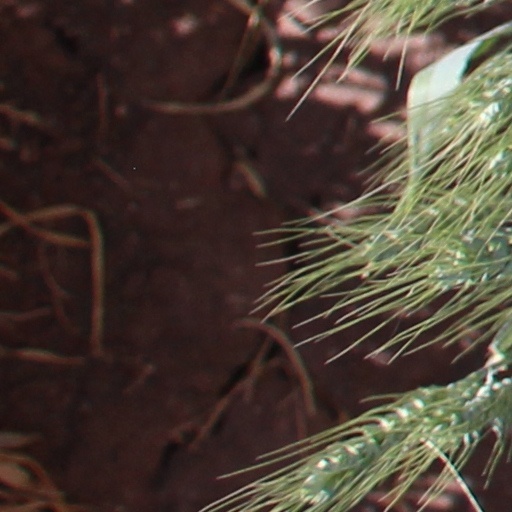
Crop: wheat